Financial District, San Francisco

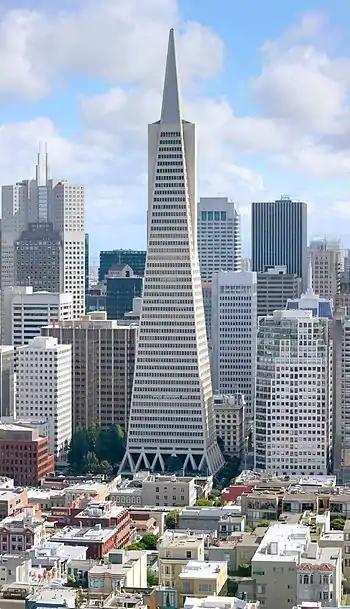
The Transamerica Pyramid was the tallest building in San Francisco from 1972 until 2017, when it was surpassed by the Salesforce Tower.

The District is home to numerous corporate headquarters, including half of San Francisco's eight Fortune 500 companies—Wells Fargo, Salesforce, Visa, and Gap— as well as Levi Strauss, Kimpton Hotels, Dodge & Cox, Prologis, Docusign, Yelp, and SoFi among others; and formerly Bank of America, Bechtel, Pacific Bell, Crocker Bank, Transamerica, Chevron, PG&E, McKesson, URS, and Charles Schwab among others. The headquarters of the 12th district of the United States Federal Reserve is located in the area as well. Prior to their disestablishment, AirTouch, South Pacific Air Lines, Pegasus Aviation Finance Company, and the Pacific Exchange all had their headquarters in the Financial District.